Acacian schism

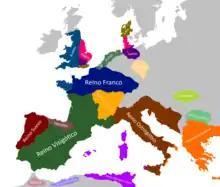
Europe 500 AD, in the midst of the schism . Western Europe was loyal to the Bishop of Rome (then Pope Symmachus).

The Acacian schism, between the Eastern and Western Christian Churches, lasted 35 years, from 484 to 519. It resulted from a drift in the leaders of Eastern Christianity toward Miaphysitism and Emperor Zeno's unsuccessful attempt to reconcile the parties with the "Henotikon". The events are described in letters in the Collectio Avellana.